Nippori Station

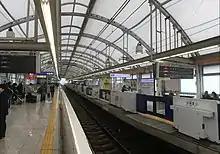
Keisei elevated platform in March 2019

A new elevated platform serving outbound Keisei trains opened to traffic on October 3, 2009. The new elevated line has two side platforms serving a single track. One platform serves as a boarding platform for "Skyliner", "Cityliner", and "Eveningliner" limited express services, while the other as a boarding platform for regular commuter trains. Ueno-bound trains continue to discharge on the original platform on the lower level.